Karateka (video game)

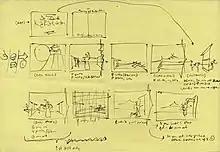
Opening hand-drawn storyboards to plot out the course of the game

Mechner wanted to create fluid animations within the Apple II's eight-frame-per-second capacity, but this was hampered by the presence of additional on-screen elements, such as one of the palace gates. He found that the computer could not animate and play music (limited to one-note tones) at the same time, forcing him to adapt. To create the animations, he used rotoscoping, hand-drawing cartoons atop frames of film of his karate instructor demonstrating various moves. His father, Francis Mechner, created the soundtrack. Development took about two years, and he submitted the game to Broderbund late in his sophomore year at Yale.